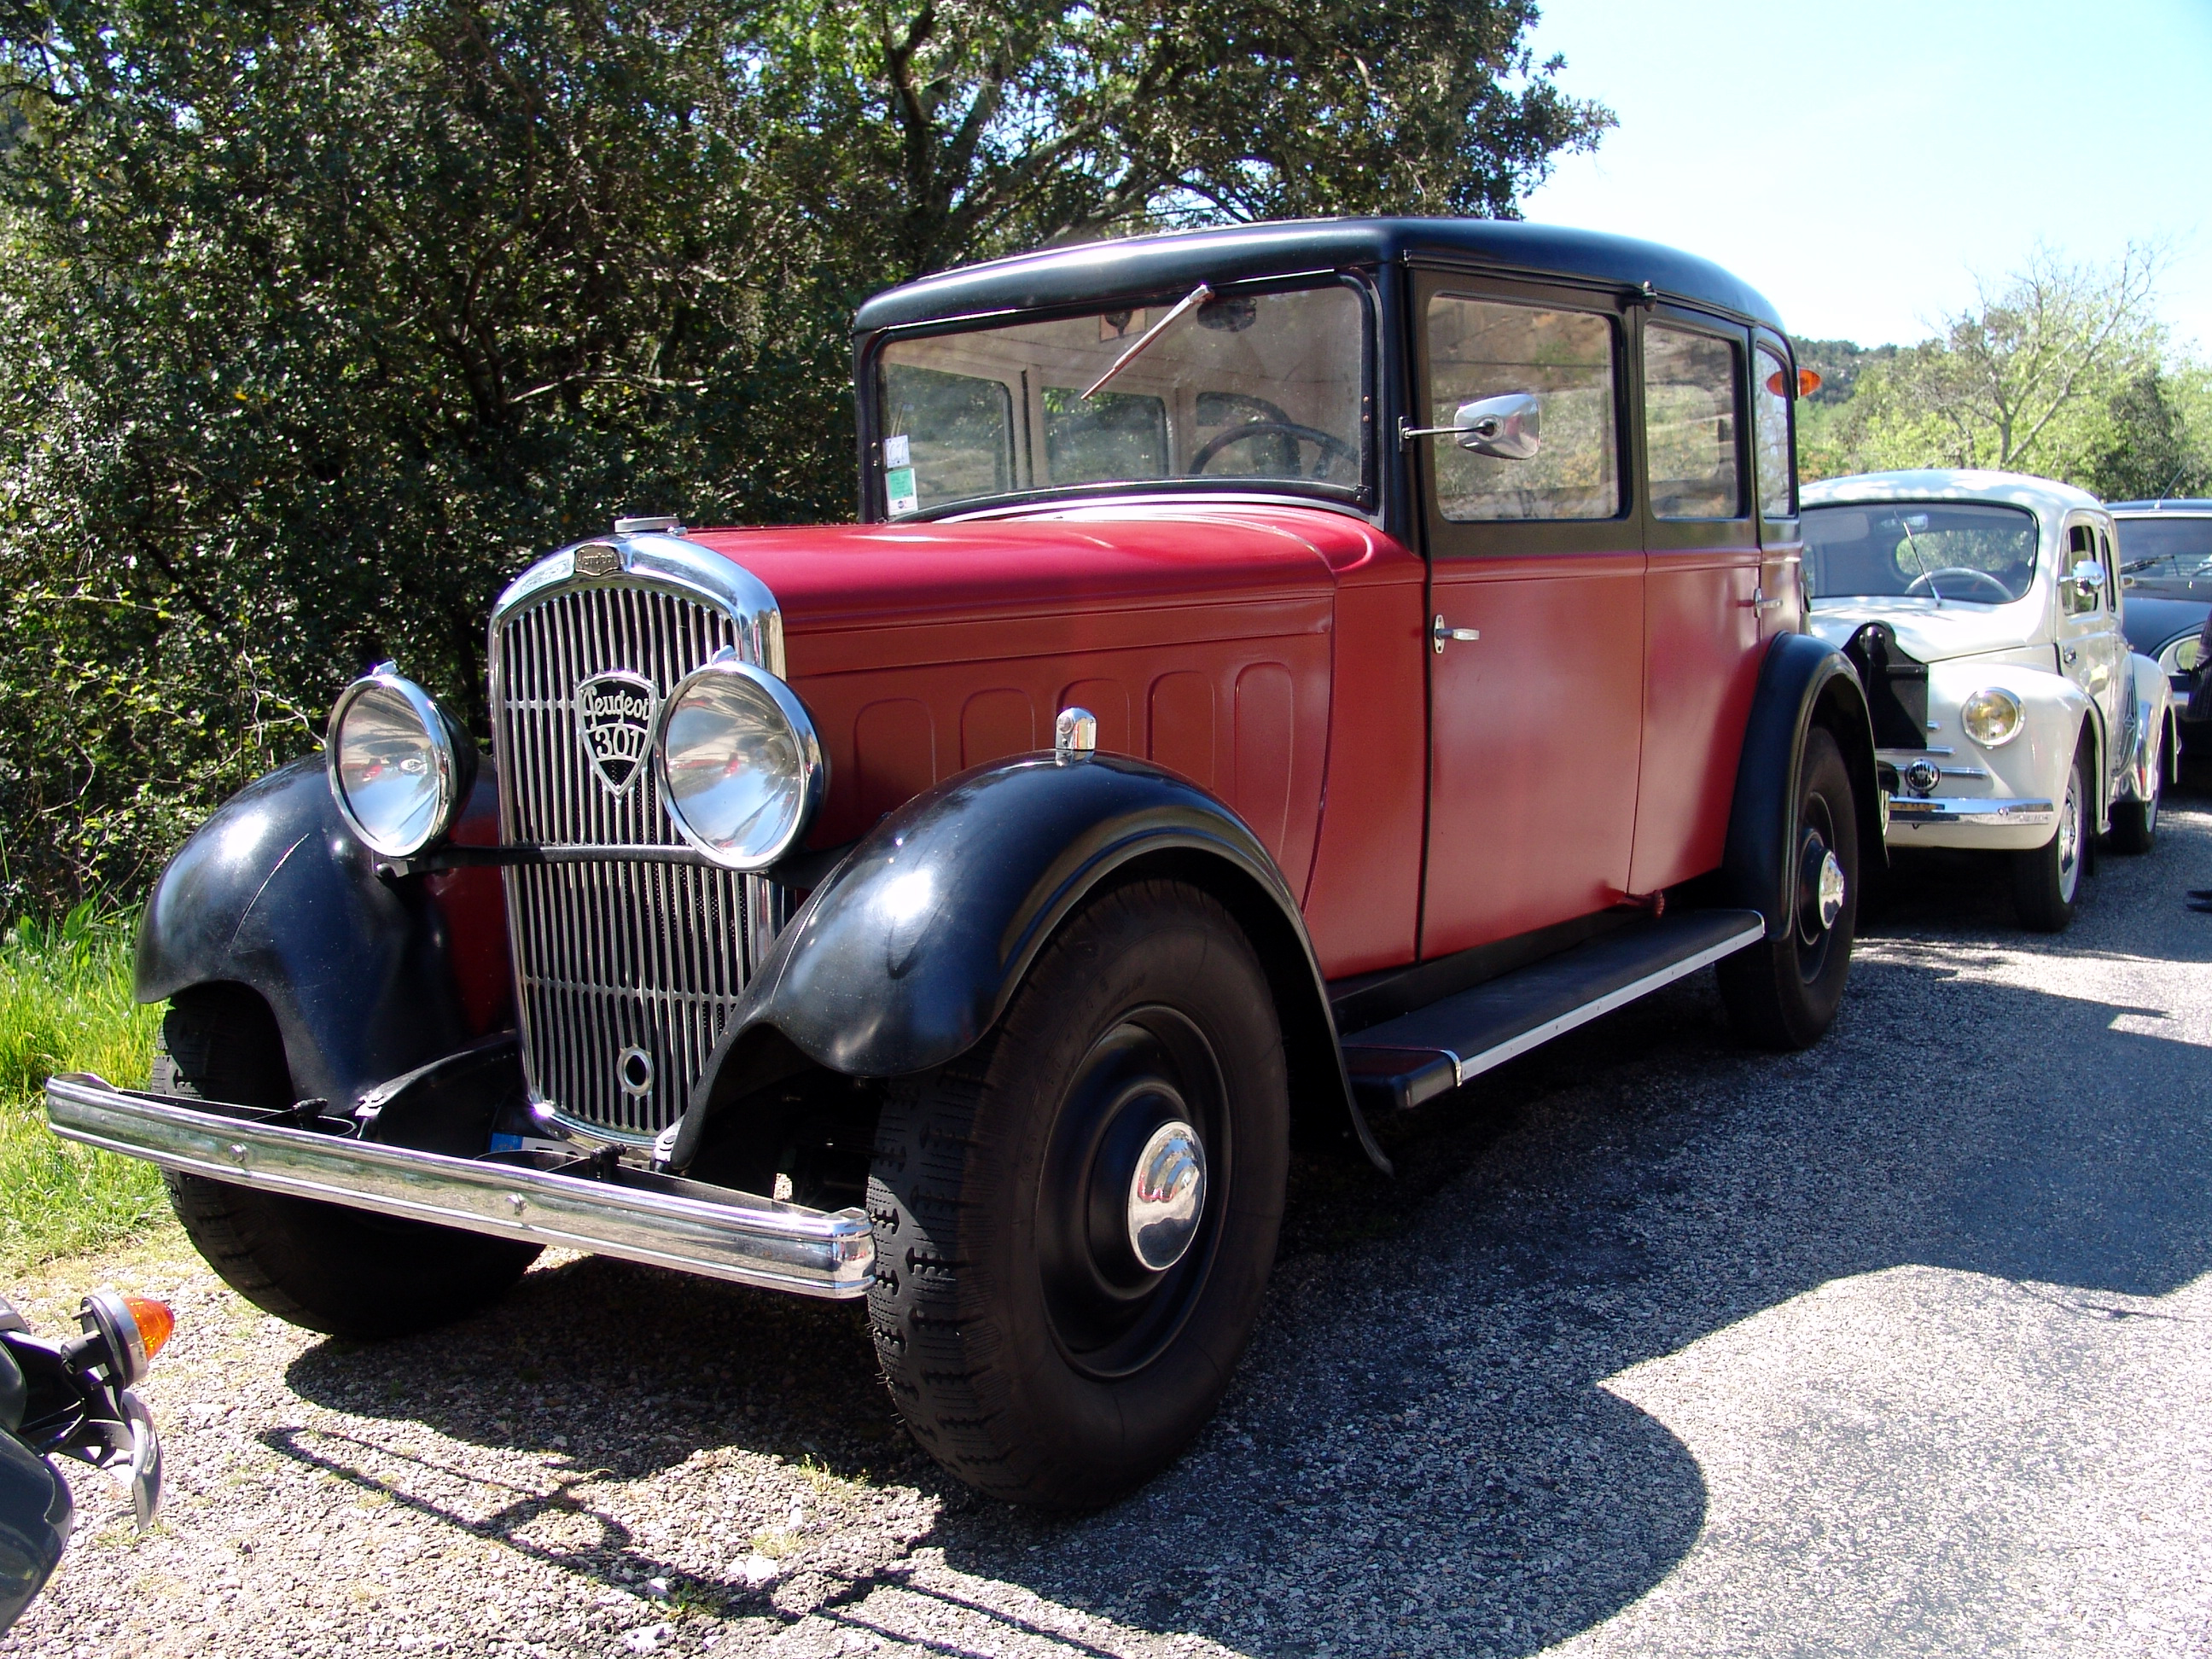
car, france, europe, vehicle, classic car, motor vehicle, vintage car, sedan, classic, peugeot, hrault, languedoc, fleuvehrault, citroen, renault, sortie, alignement, dyna, tacots, vieillesvoitures, voituresdecollection, trapadelles, antique car, hot rod, land vehicle, touring car, automobile make, luxury vehicle